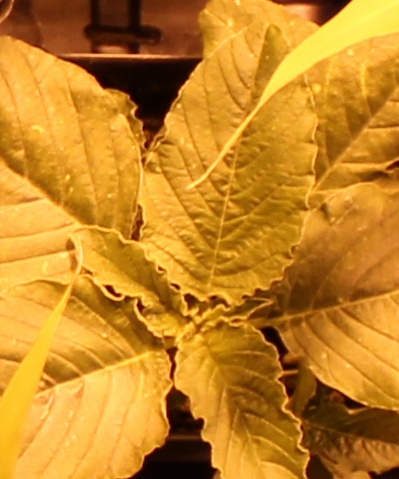
Label: Redroot Pigweed